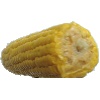
Label: corn